Ángel (film)

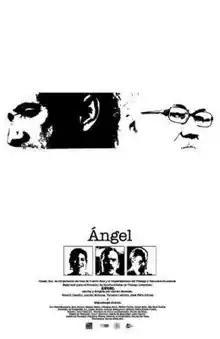

Ángel is a 2007 Puerto Rican film written and directed by Jacobo Morales. Morales also performs one of the lead roles in the film. The film was released on August 16, 2007, in Puerto Rico. It was produced by Cinesí Productions.